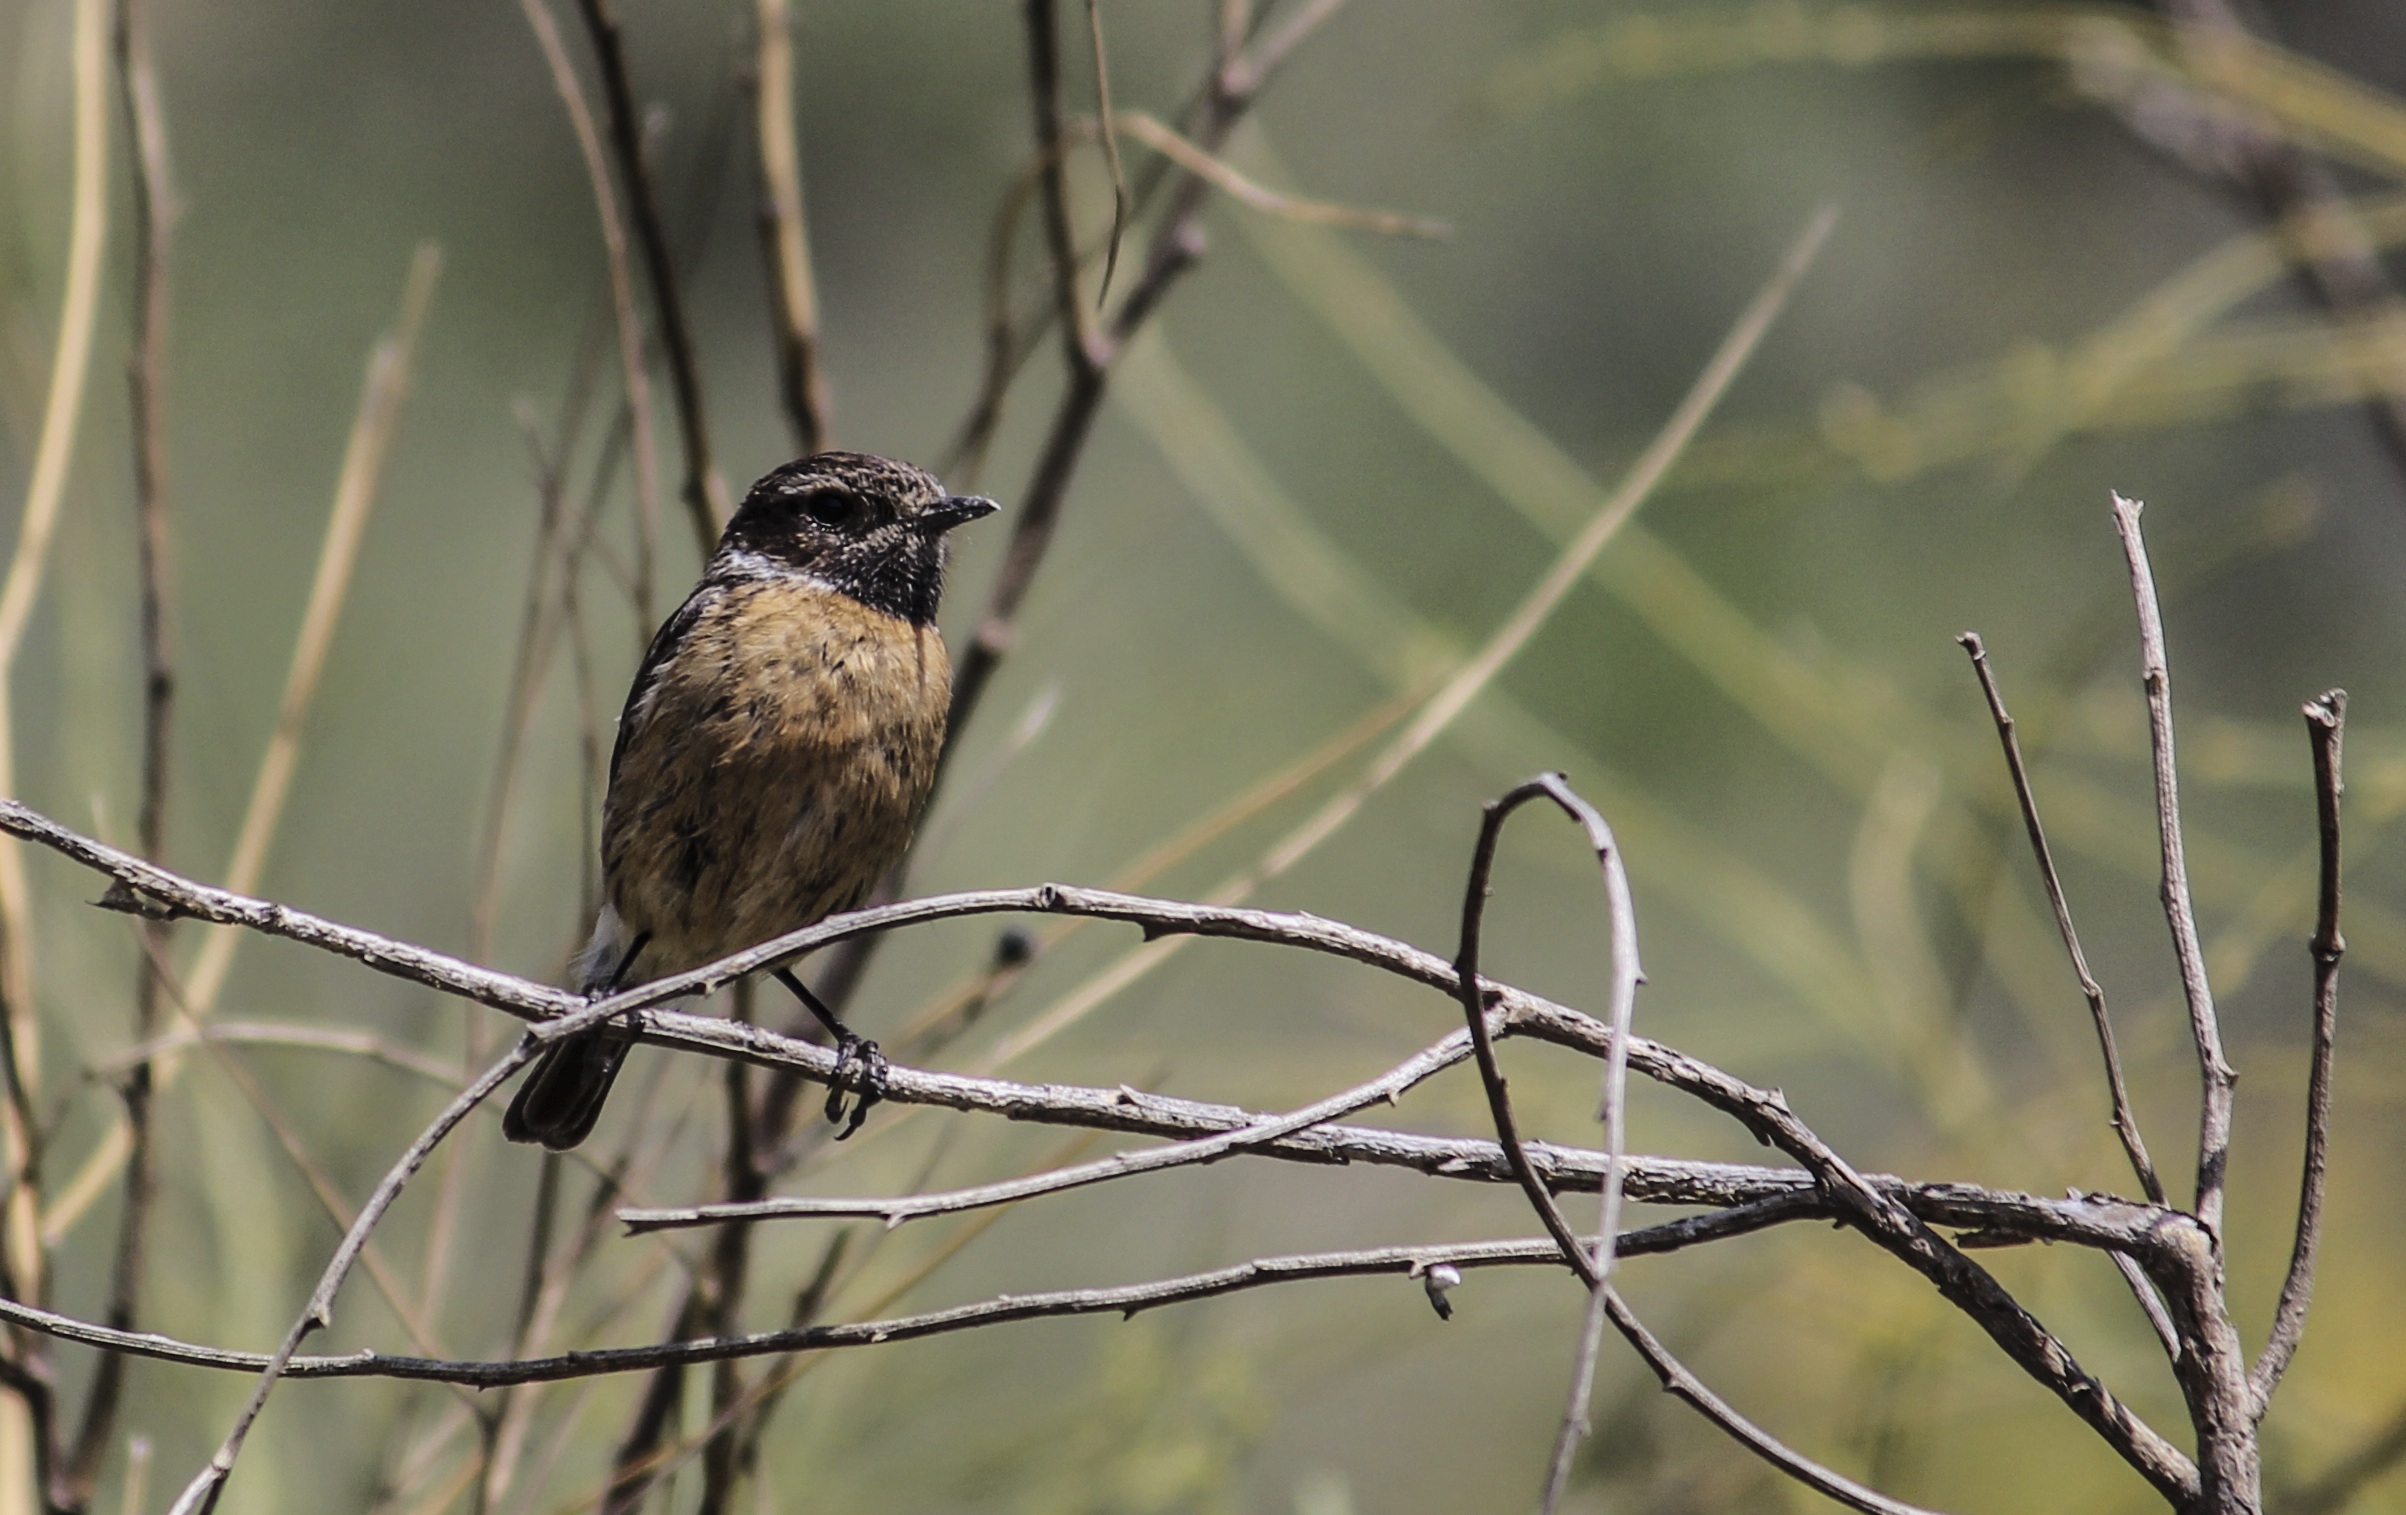
nature, branch, bird, wildlife, beak, fauna, twig, birds, vertebrate, sparrow, finch, perching bird, emberizidae